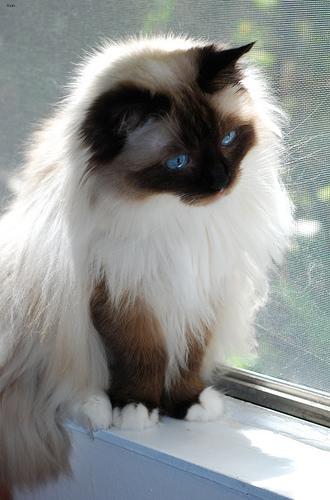
Breed: Birman